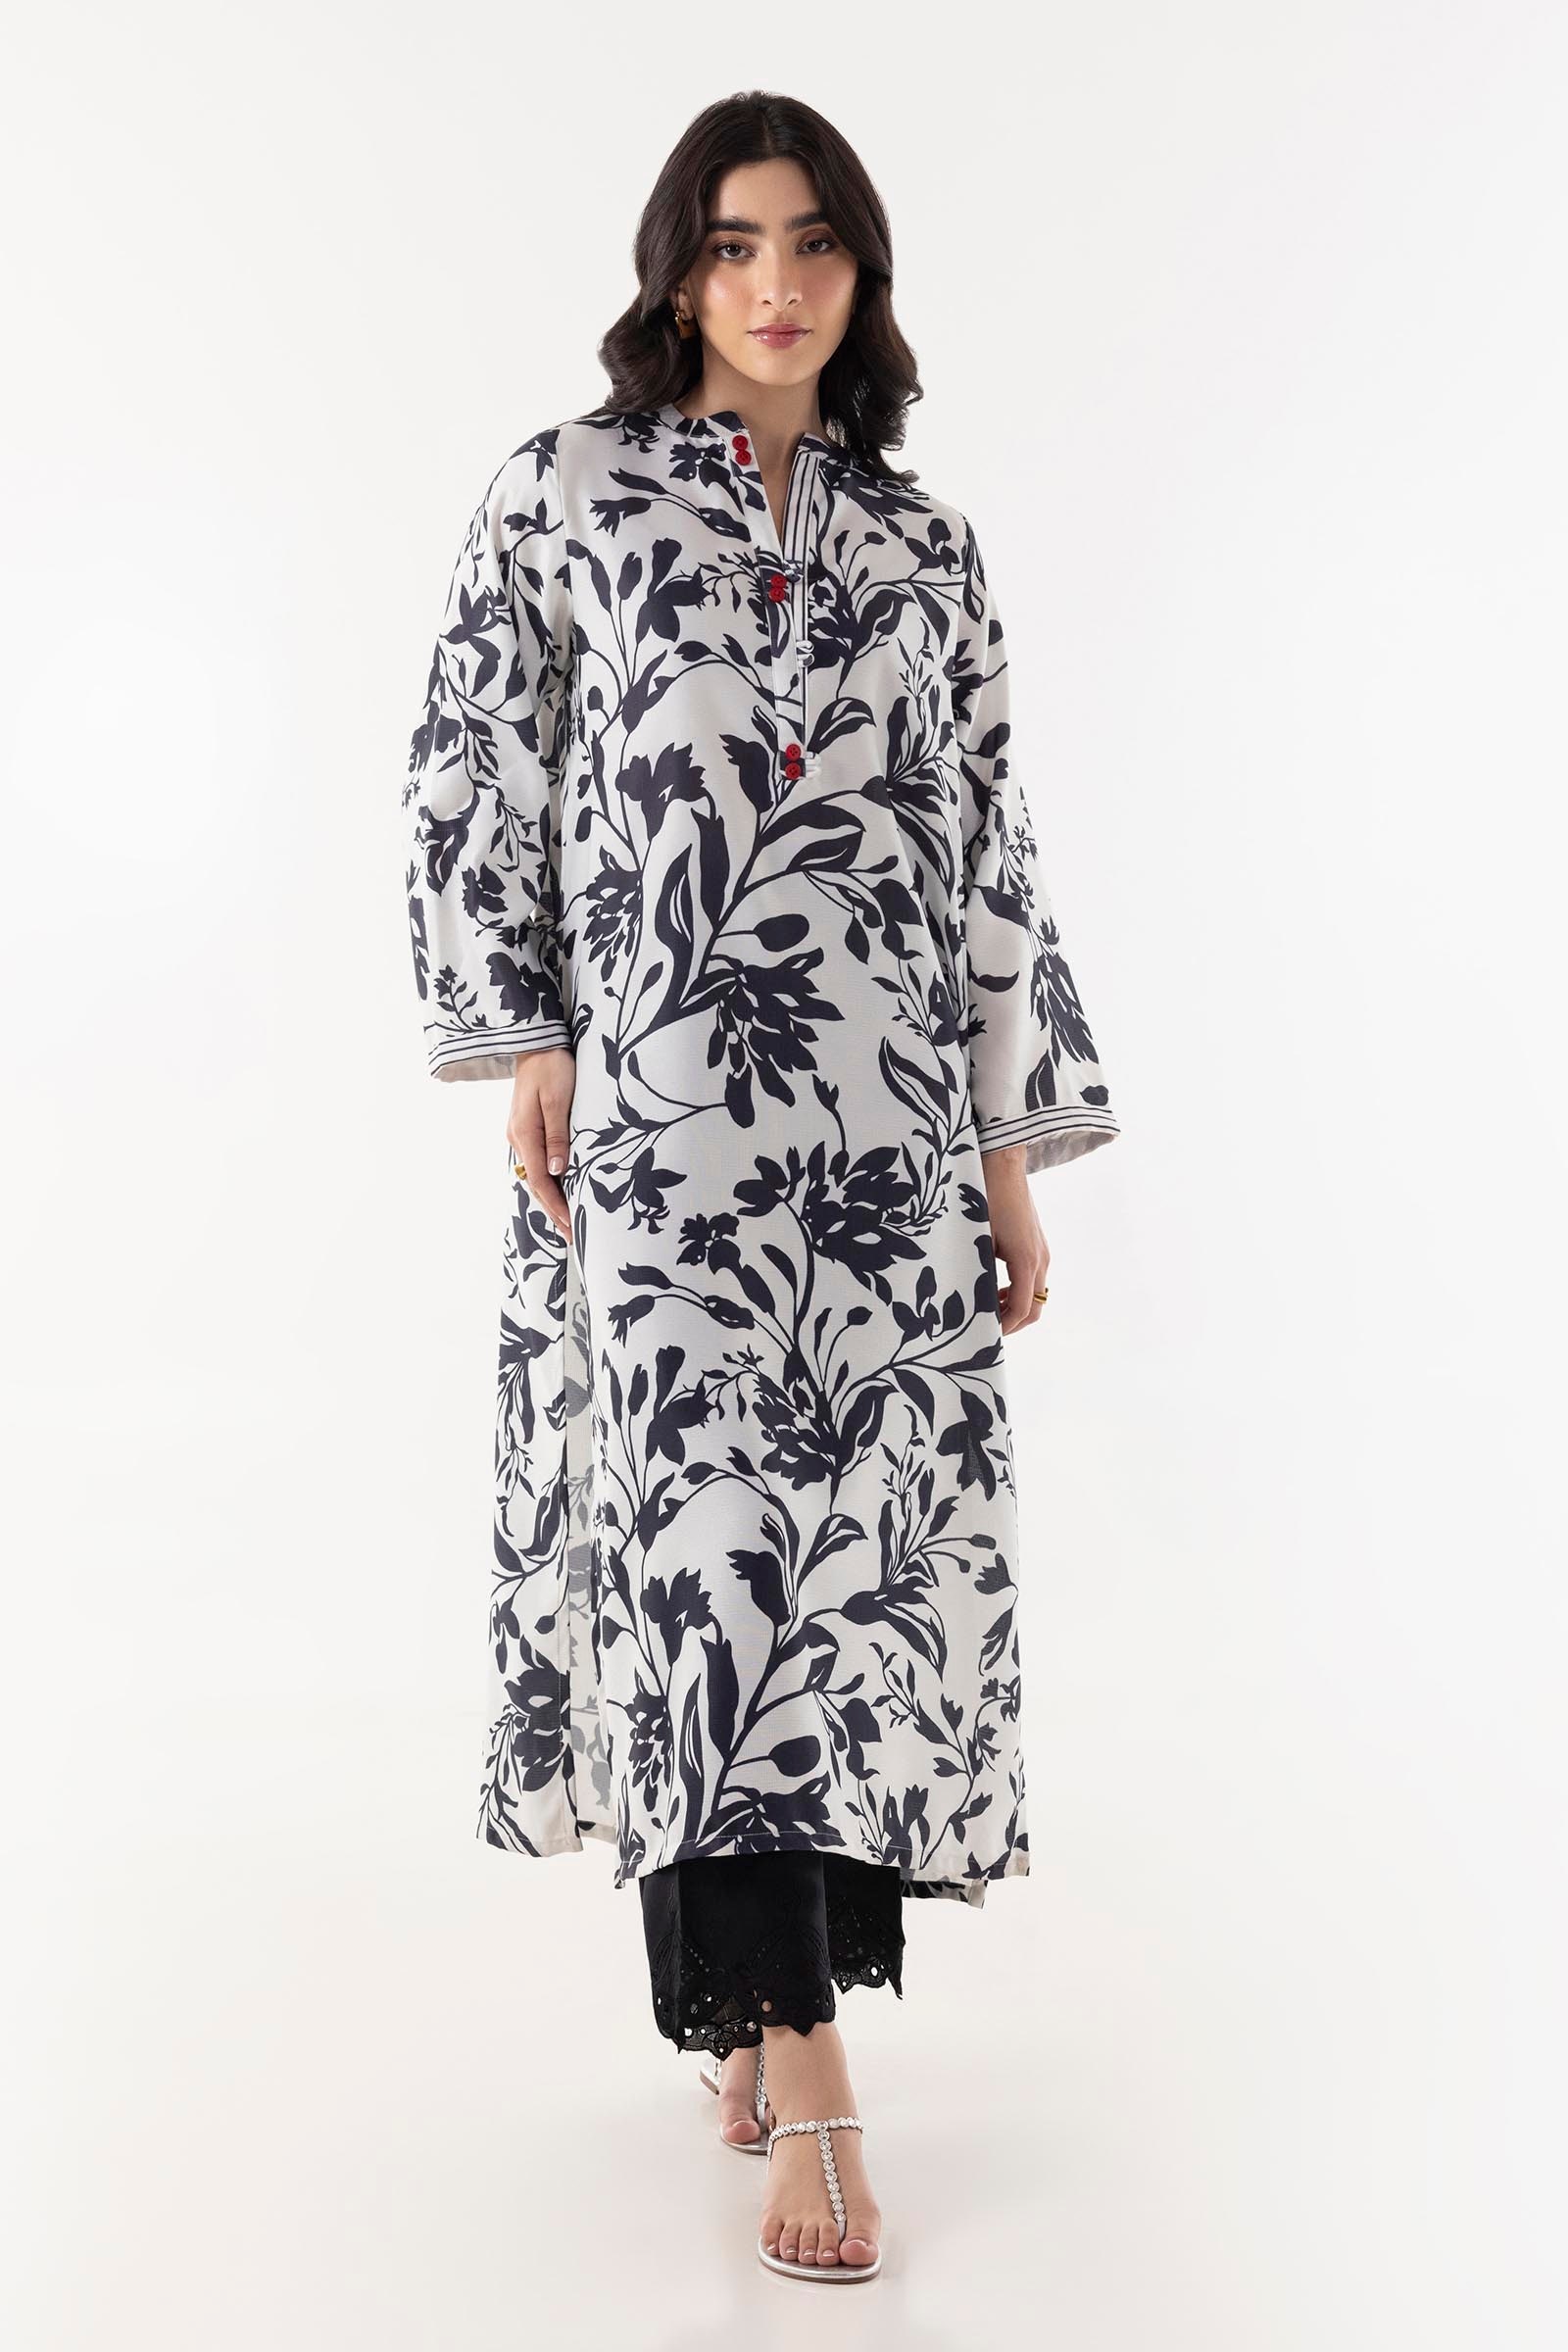
black multi floral print kurta